VJing

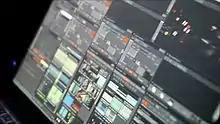
Customized VDMX Interface

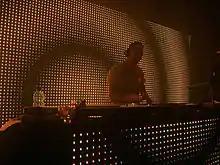
LED wall display surrounding DJ on stage

VJing developed initially by performers using video hardware such as videocameras, video decks and monitors to transmit improvised performances with live input from cameras and even broadcast TV mixed with pre-recorded elements. This tradition lives on with many VJs using a wide range of hardware and software available commercially or custom made for and by the VJs.